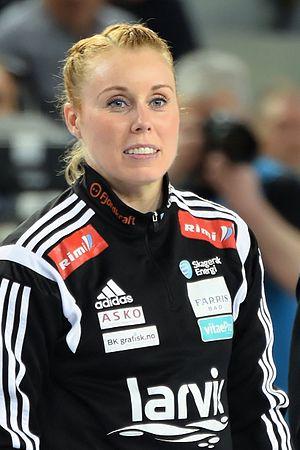
Karoline Dyhre Breivang - Ligue des Champions , Metz Handball / Larvik HK , 15 novembre 2014.
Karoline Dyhre Breivang, née le 10 mai 1980 à Oslo, est une handballeuse internationale norvégienne évoluant au poste d'arrière gauche.